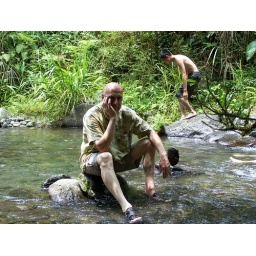
Bob sitting on a rock in a mountain stream on a Sunday in July 2007, enjoying a picnic with Taiwanese friends